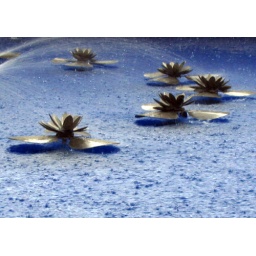
Taken by the girl in the yellow poncho